George H. Hauschild Building

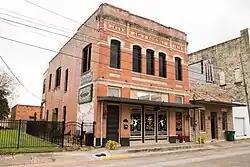
Hauschild Building in 2015

The George H. Hauschild Building at 206 N. Liberty in Victoria, Texas was built in 1914. It was designed by architect Jules Leffland and built by Eugene Tuttle.